Galla Placidia

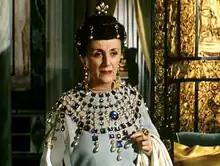
Galla Placidia portrayed by Colette Régis in "Attila"

According to Olympiodorus of Thebes, a historian used as a source by Zosimus, Sozomen and probably Philostorgius, the public grew suspicious of the increasingly scandalous public caresses she was said to have received from her own brother Honorius after her husband's death. However, the siblings' relationship suddenly turned hostile, and around this time, she may have plotted against him. After her soldiers clashed with those of Honorius, Galla Placidia herself was now forced to flee to Constantinople with her children. Despite this setback, Bonifacius, governor of the Diocese of Africa continued to be loyal to her.